Kings of Comedy Juniors

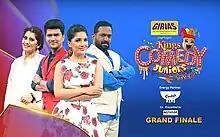

Kings of Comedy Juniors is a 2017 Indian Tamil-language children's stand-up comedy reality television show that airs on Vijay TV. The first season of the show began airing on 8 April 2017, and ended 17 September 2017 after airing 49 episodes. That aired every Saturday and Sunday on June 24, 2017, The judges are comedy actor Robo Shankar, actress Rambha and Sindhu.